Janssen COVID-19 vaccine

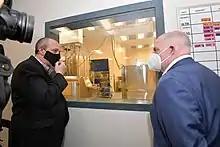
Inside an Emergent BioSolutions facility where, in collaboration with Johnson & Johnson, vaccines are produced

Johnson & Johnson subsidiary Janssen Vaccines, in partnership with Beth Israel Deaconess Medical Center (BIDMC), was responsible for developing the vaccine candidate, based on the same technology used to make its Ebola vaccine.